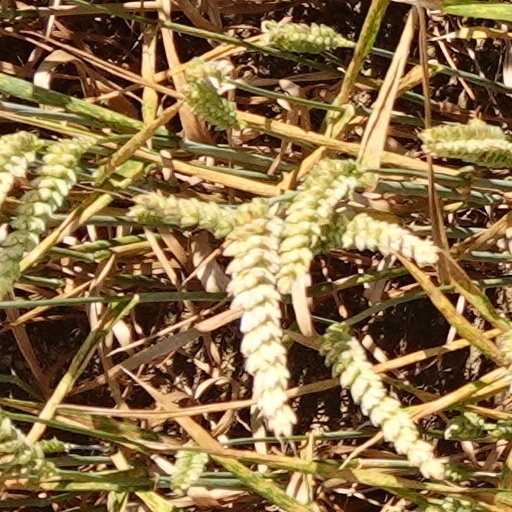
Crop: wheat